Evangelion: 1.0 You Are (Not) Alone

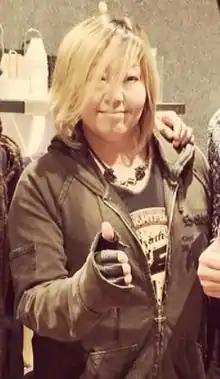
Megumi Ogata voiced Shinji Ikari.

Sayaka Ōhara also participated in the film voicing background ads by unnamed operators, and would later continue acting in the "Rebuild" tetralogy by playing Sumire Nagara in "" (2012).